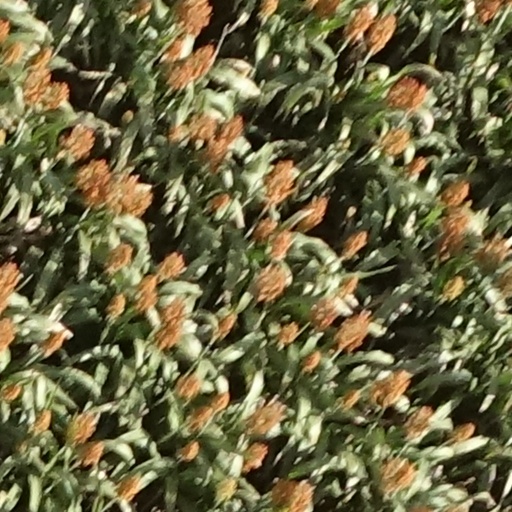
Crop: sorghum